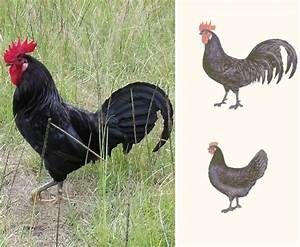
Label: gallina